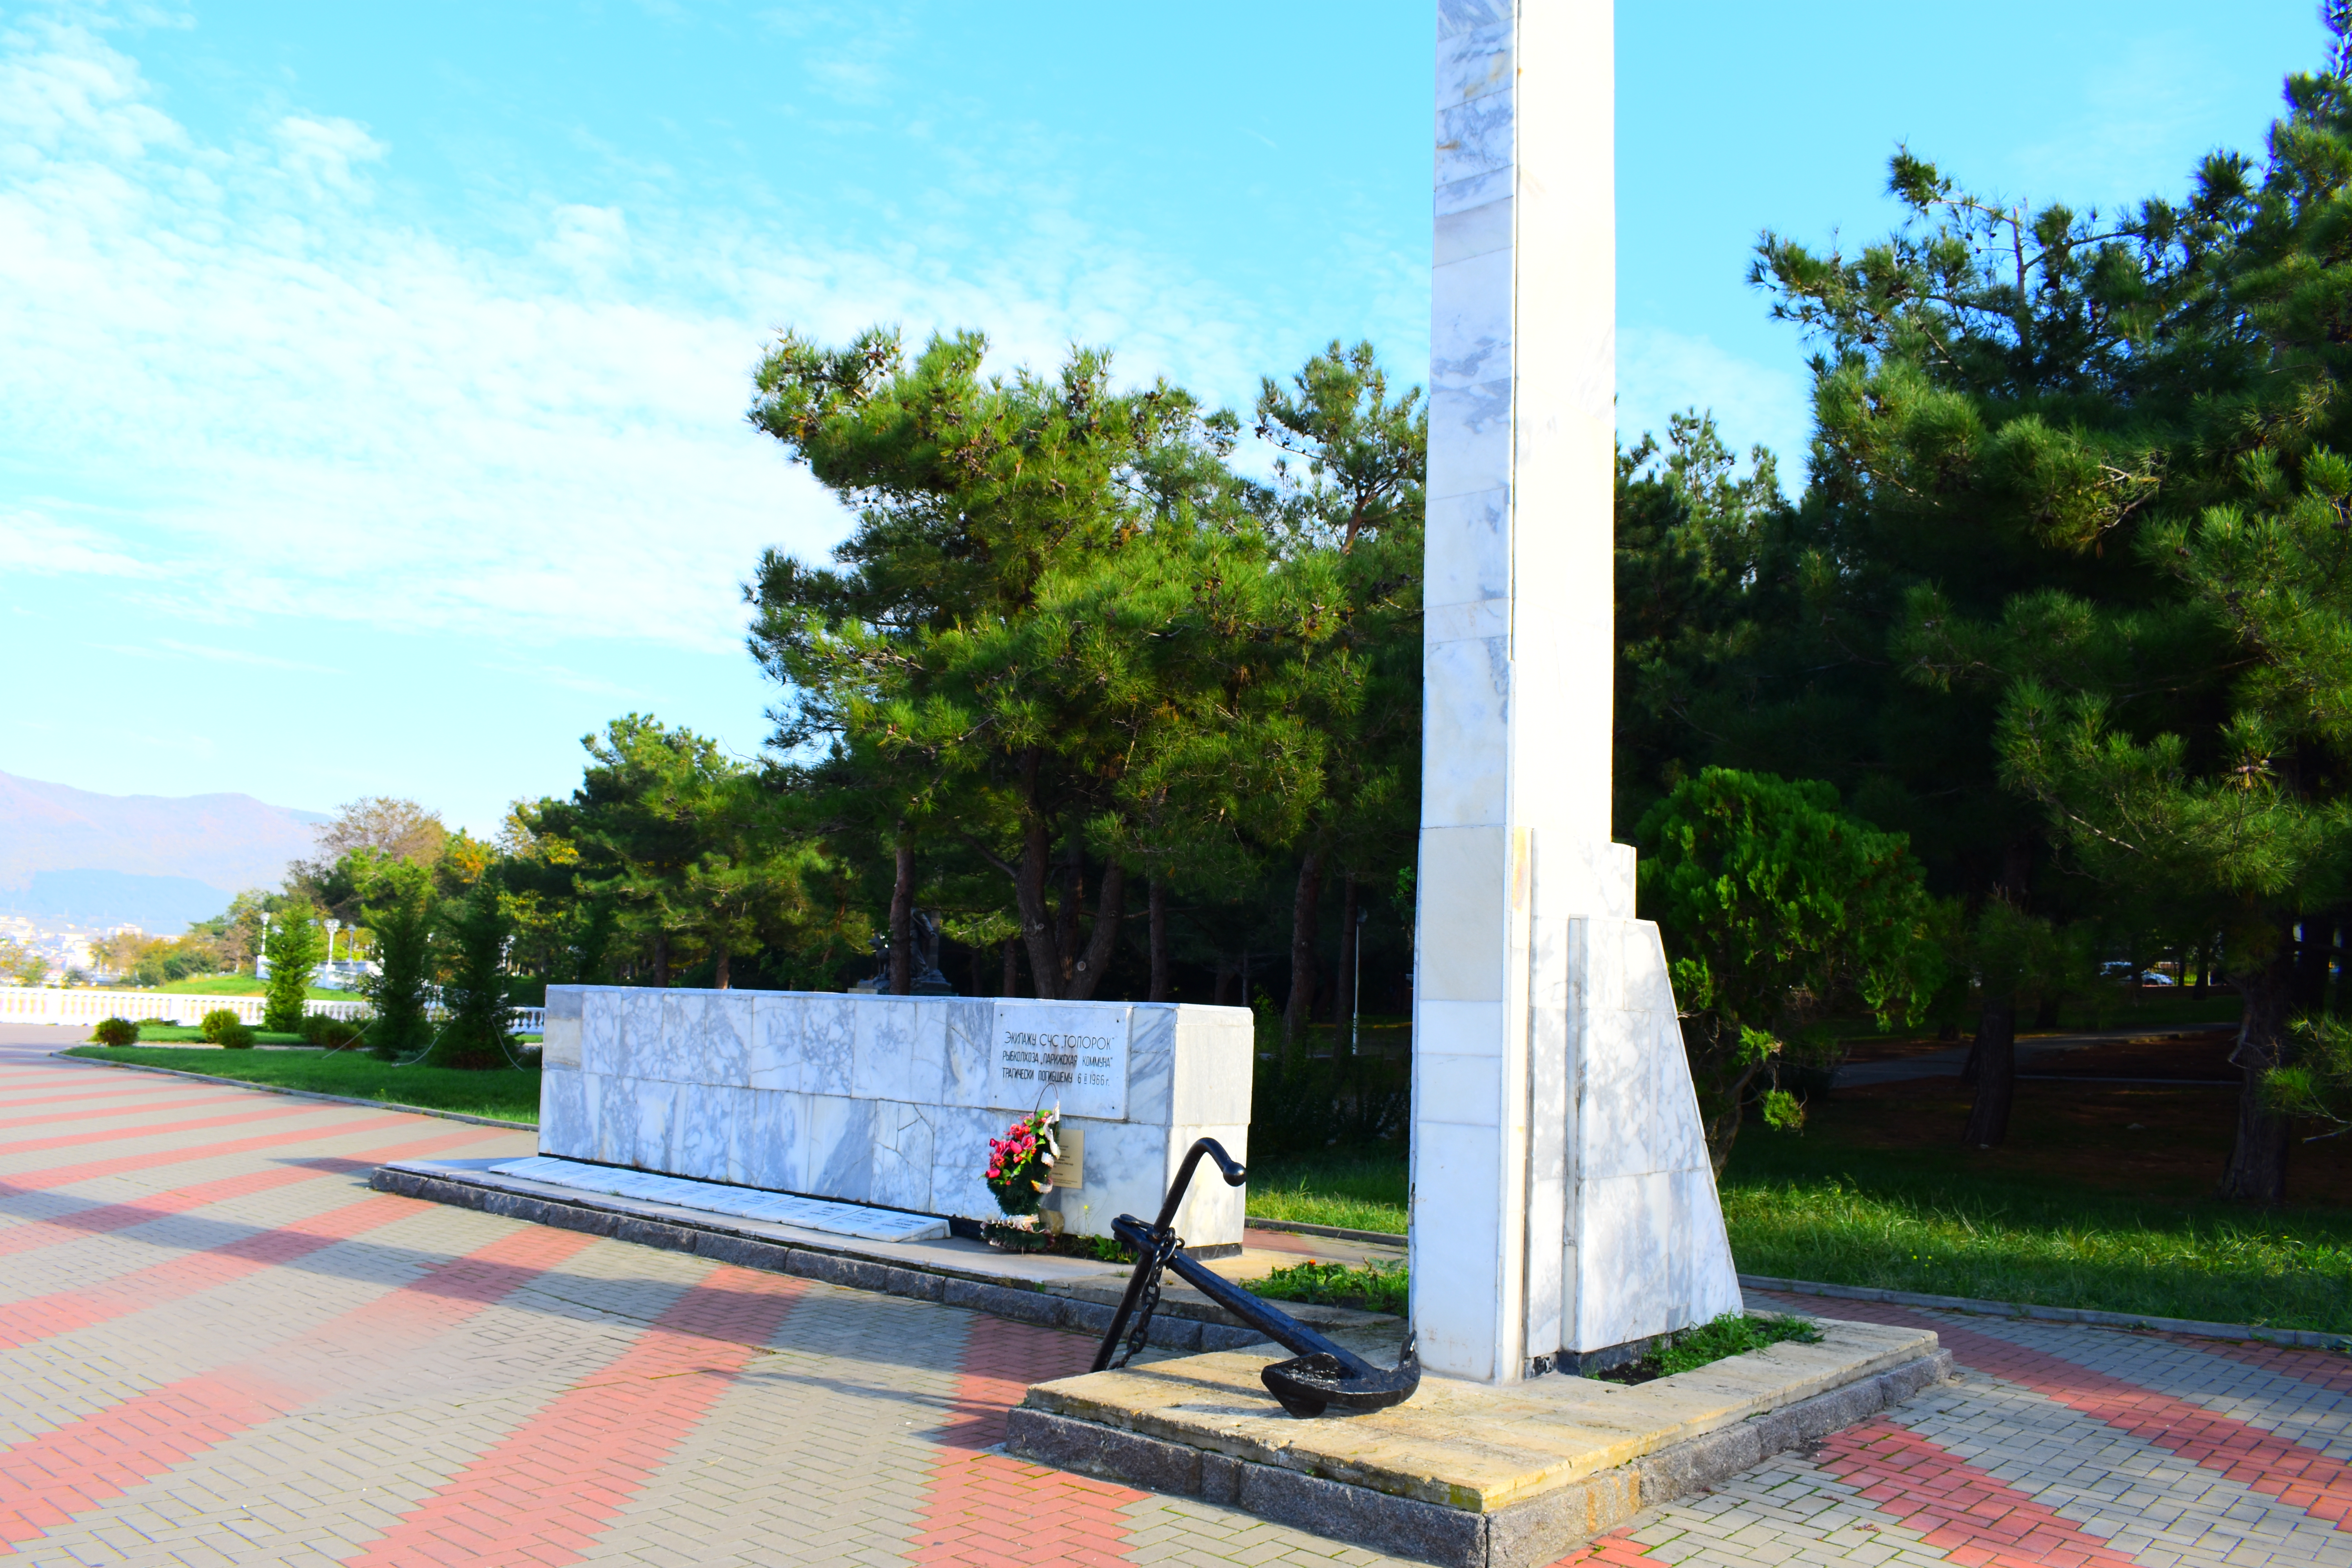
natural, sky, plant, cloud, shade, tree, urban design, tower, grass, road surface, asphalt, leisure, art, landscape, city, facade, monument, road, sidewalk, recreation, pole, street, concrete, flooring, walkway, landscaping, shadow, tourism, arch, rock, obelisk, garden, memorial, national historic landmark, pedestrian, shrub, curb, tourist attraction, historic site